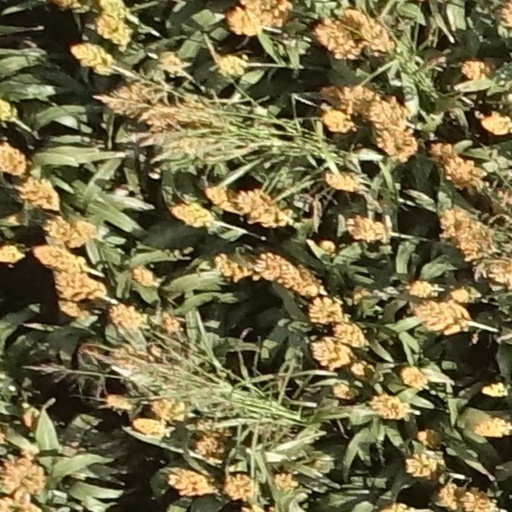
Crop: sorghum